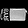
Label: Bag